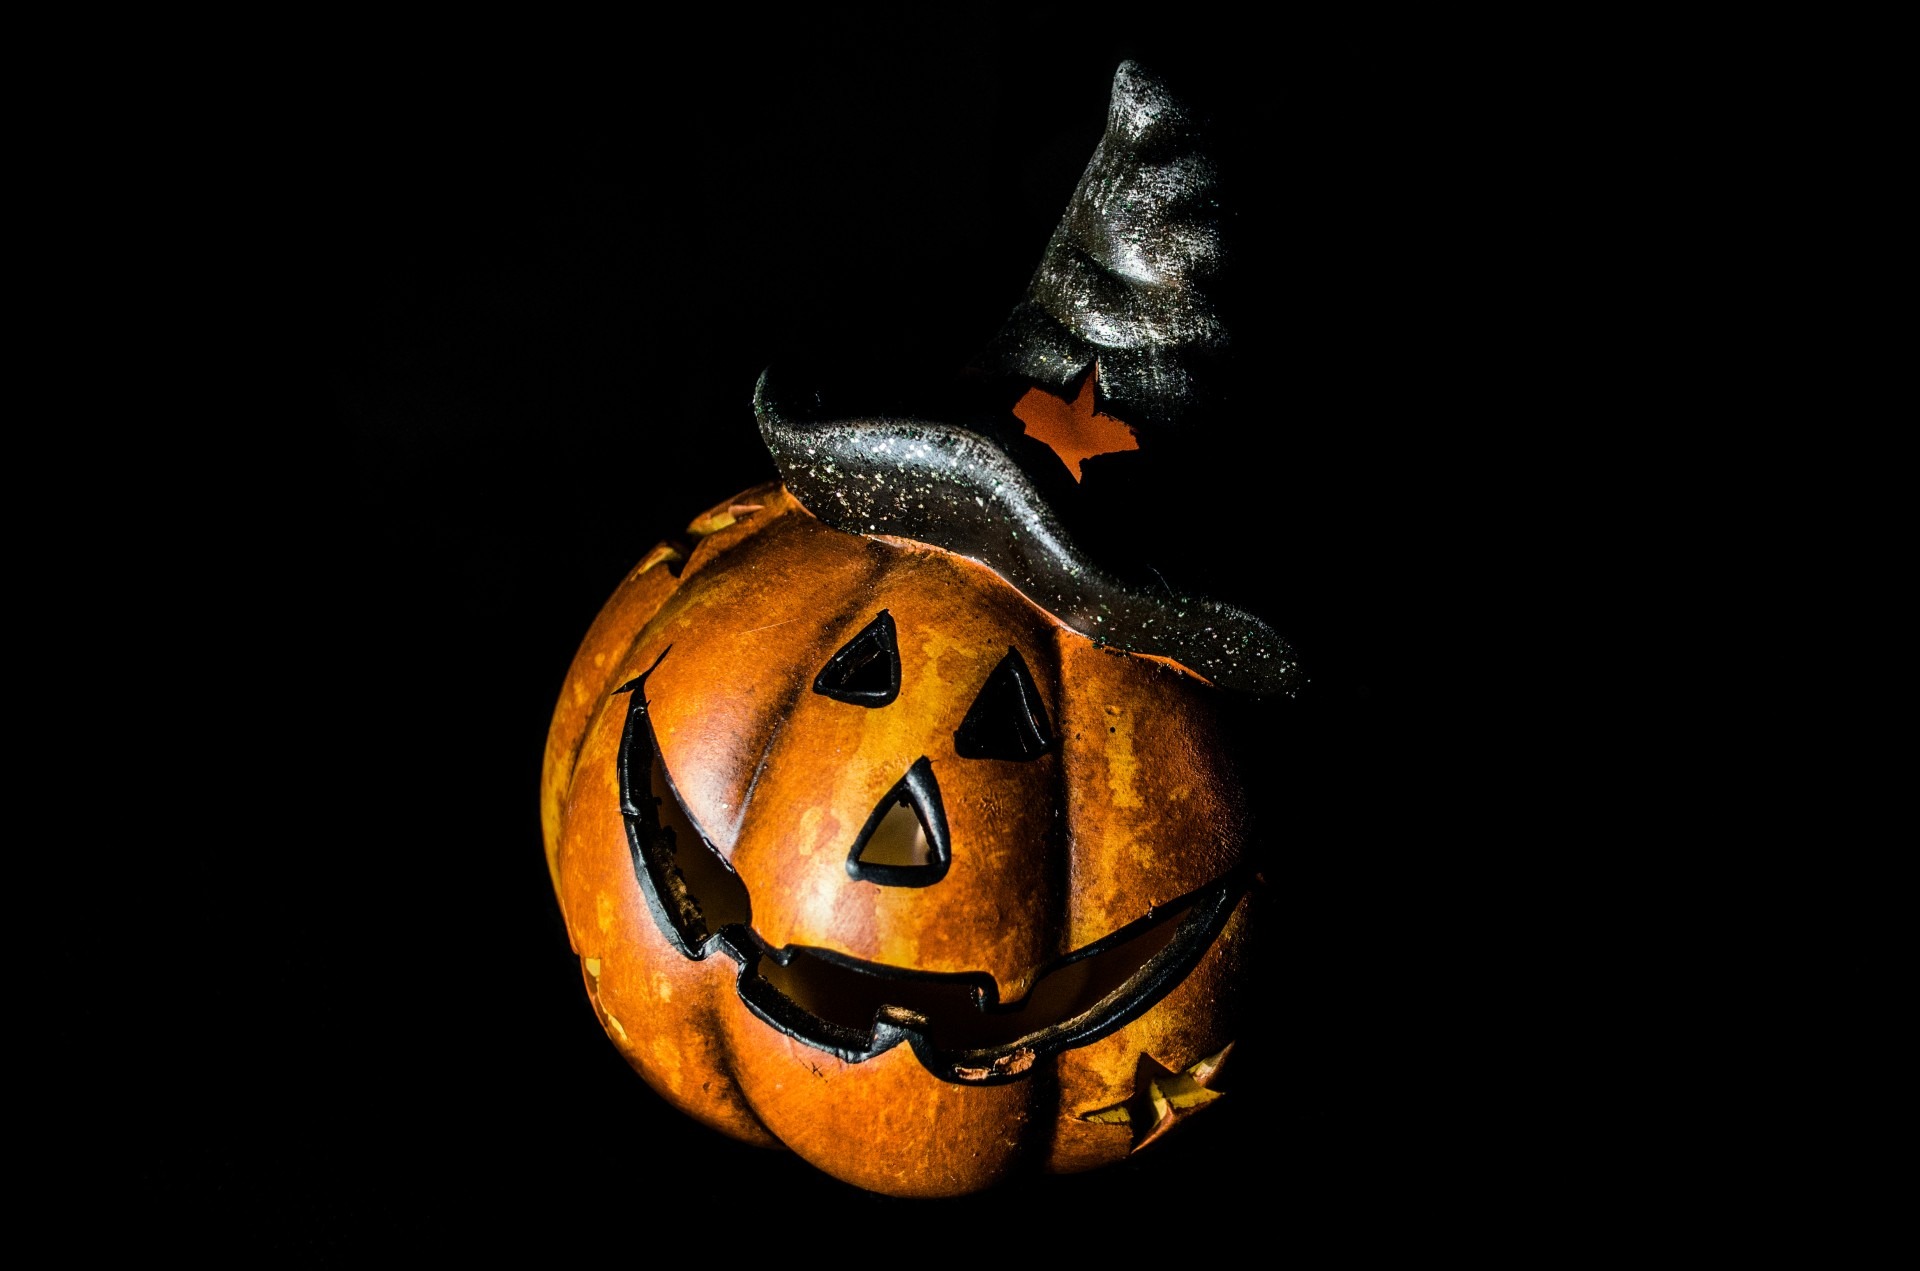
decoration, orange, ceramic, pumpkin, halloween, shadow, holiday, hat, black, jack o lantern, face, scary, fun, carving, costume